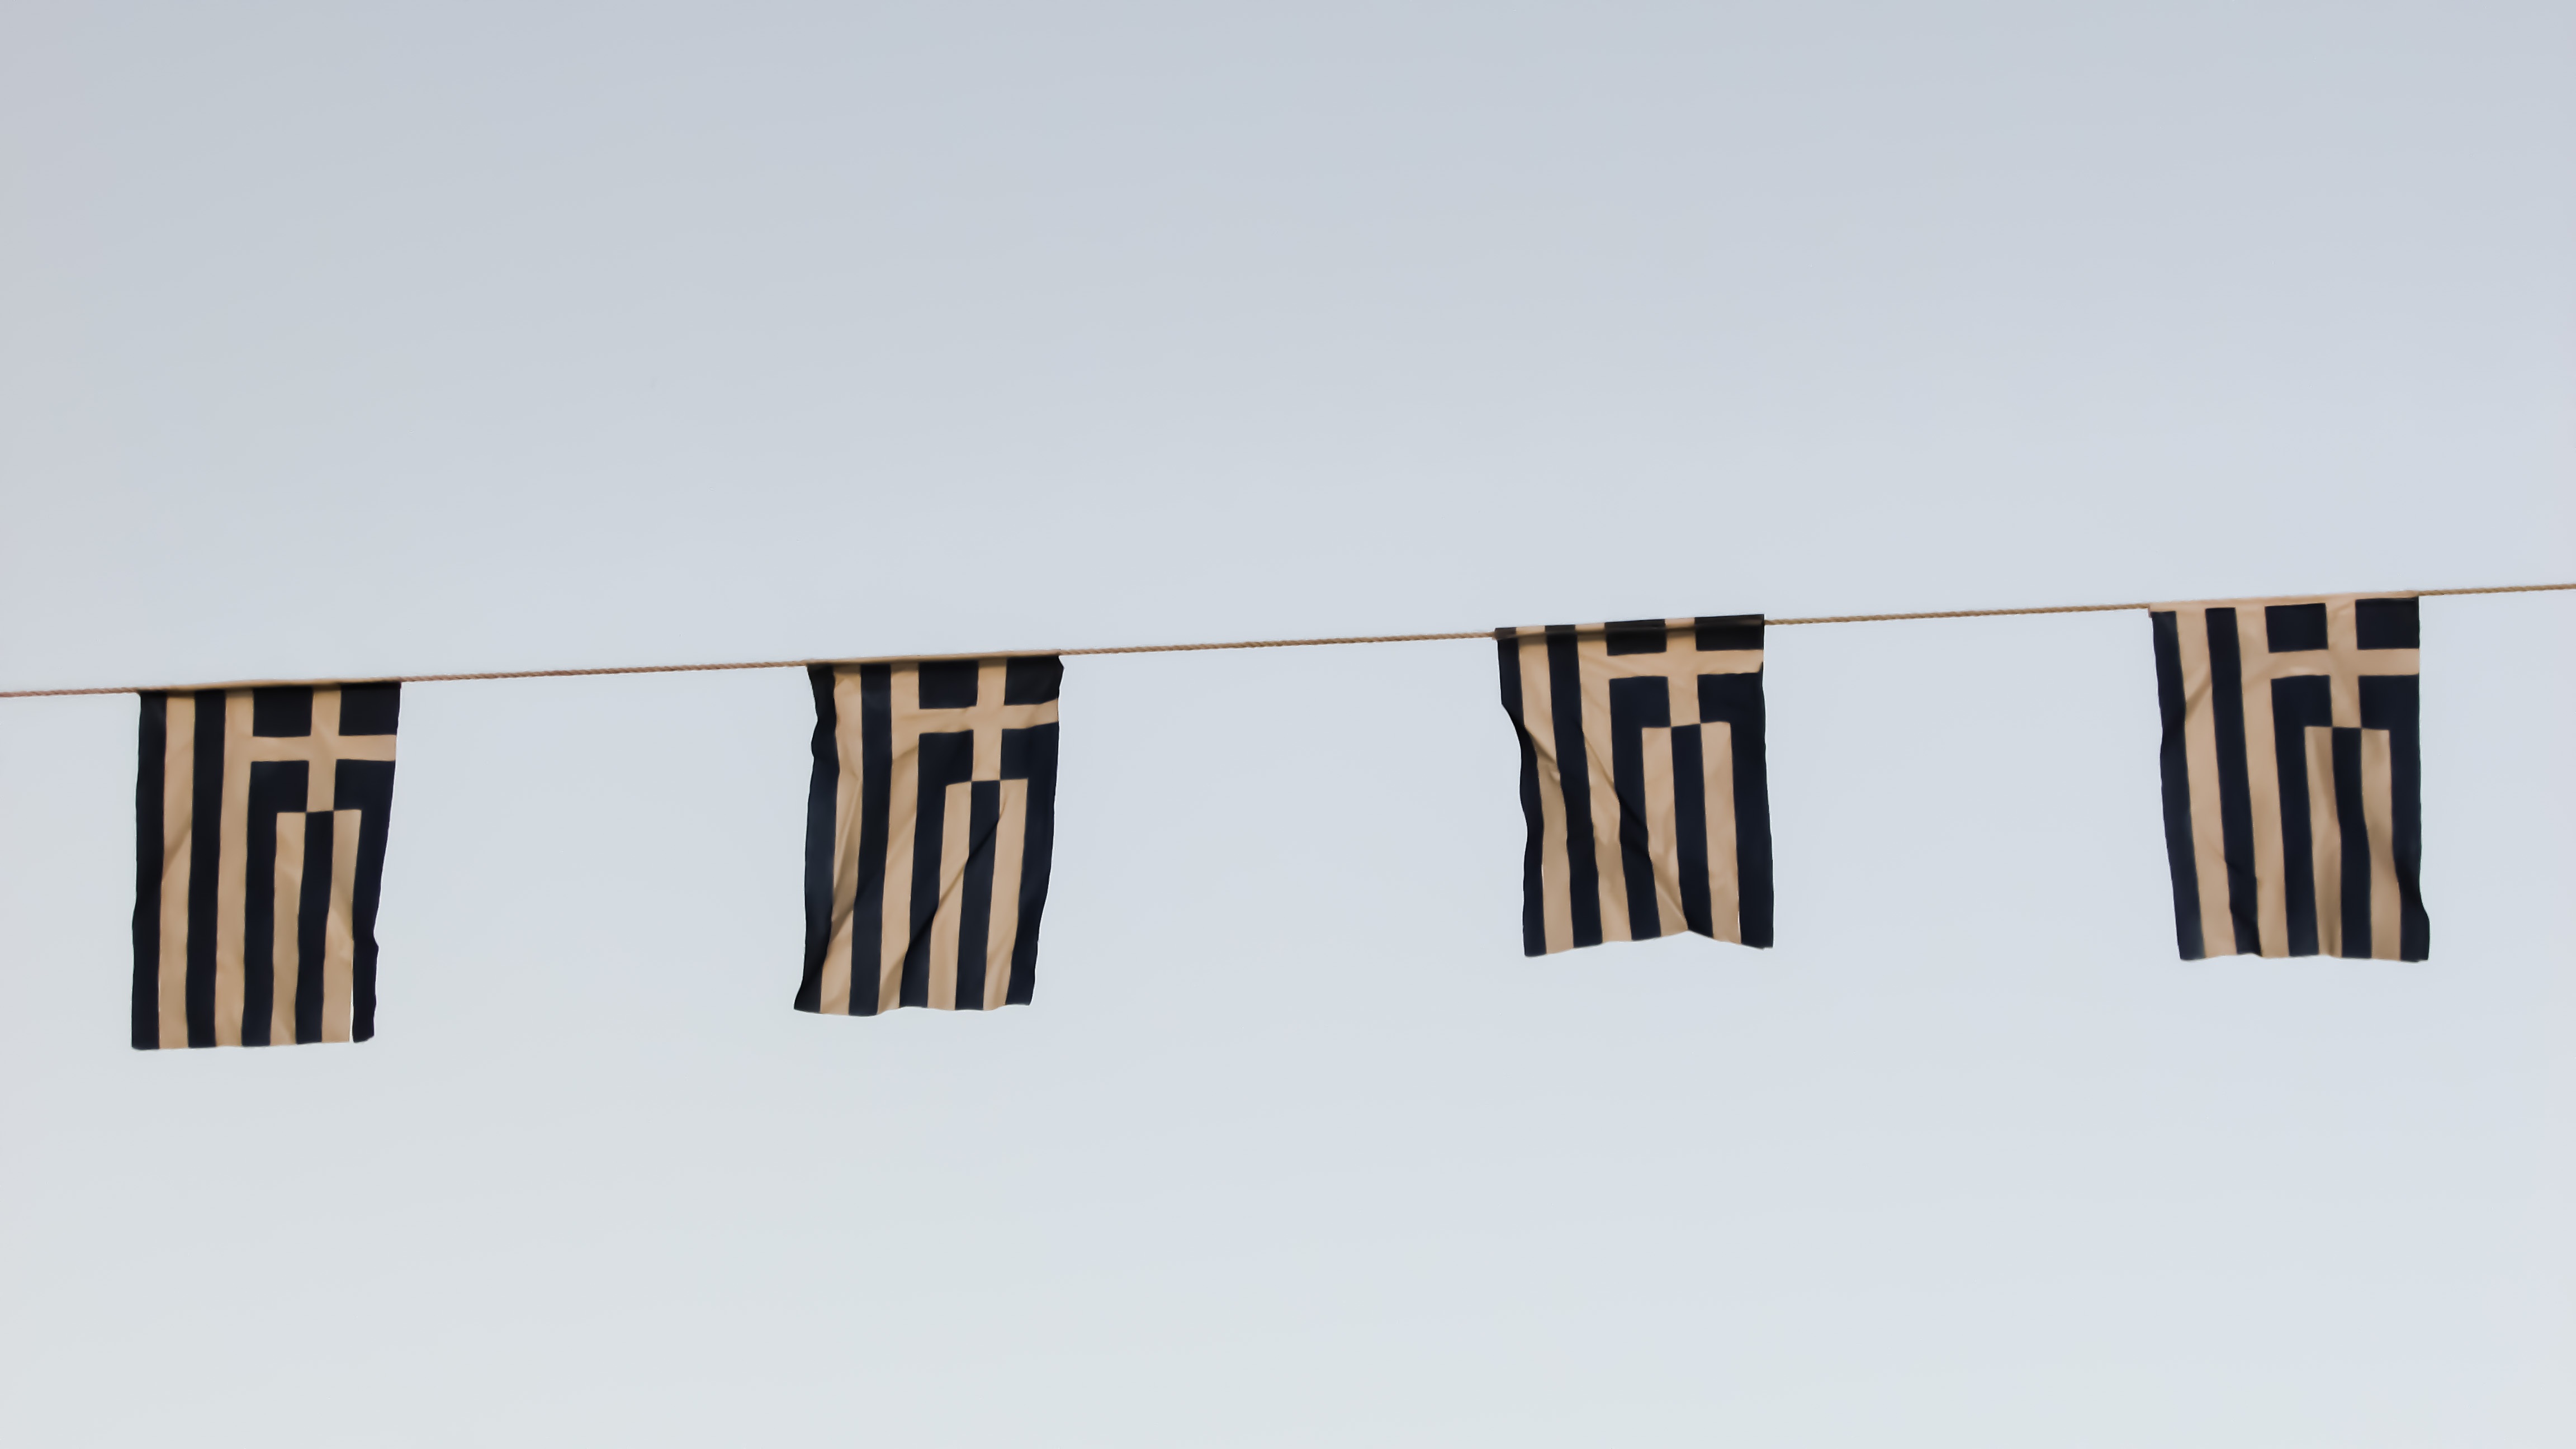
wood, country, celebration, line, greek, shelf, bunting, brand, product, font, ceremony, text, flags, shape